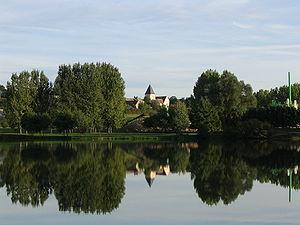
vue de Margon, Eure-et-Loir (France).
Arcisses est une commune nouvelle française située dans le département d'Eure-et-Loir, en région Centre-Val de Loire. Elle résulte de la fusion — au 1ᵉʳ janvier 2019 — des communes de Brunelles, Coudreceau et Margon.
Margon est une ancienne commune française située dans le département d'Eure-et-Loir en région Centre-Val de Loire, devenue le 1ᵉʳ janvier 2019 une commune déléguée au sein de la commune nouvelle d'Arcisses.